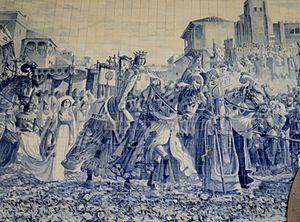
Entrée de Jean Ier dans Porto pour fêter son mariage avec Filipa de Lencastre (XIVè siècle) This file was uploaded with Commonist.